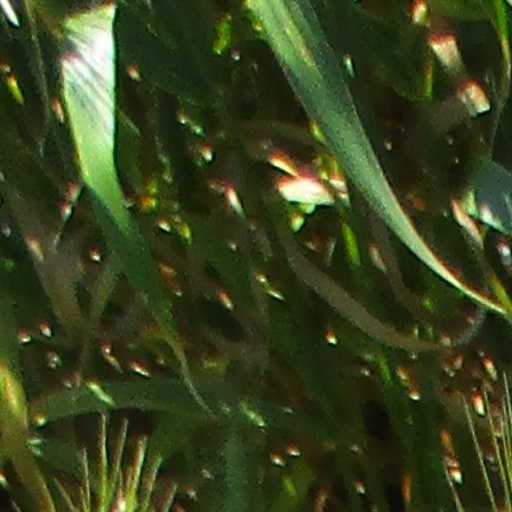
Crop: wheat